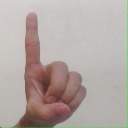
अक्षर: ड